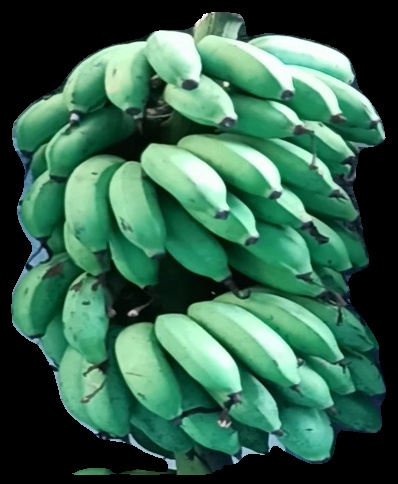
Variety: rasbale
Grade: grade2